Yasser Arafat

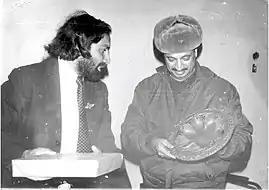
Yasser Arafat with Bhim Singh, founder of Jammu and Kashmir National Panthers Party, in the 1970s

As the conflict raged, other Arab governments attempted to negotiate a peaceful resolution. As part of this effort, Gamal Abdel Nasser led the first emergency Arab League summit in Cairo on 21 September. Arafat's speech drew sympathy from attending Arab leaders. Other heads of state took sides against Hussein, among them Muammar Gaddafi, who mocked him and his schizophrenic father King Talal. A ceasefire was agreed upon between the two sides, but Nasser died of a massive heart attack hours after the summit, and the conflict resumed shortly afterward.